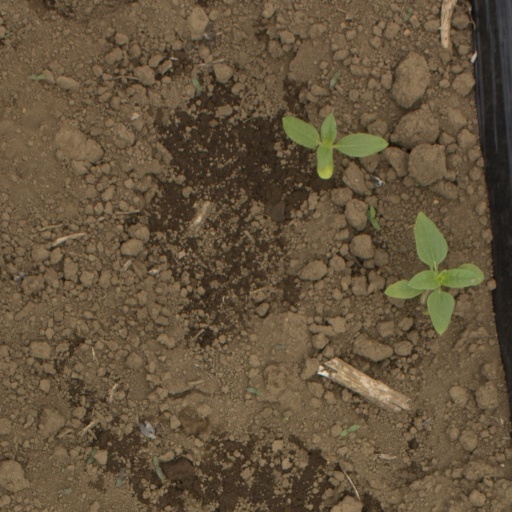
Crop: Jerusalem artichoke